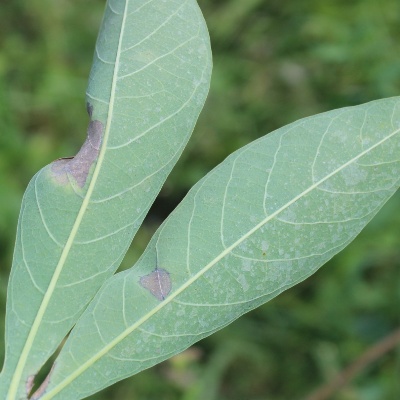
Crop: Cassava
Condition: bacterial blight